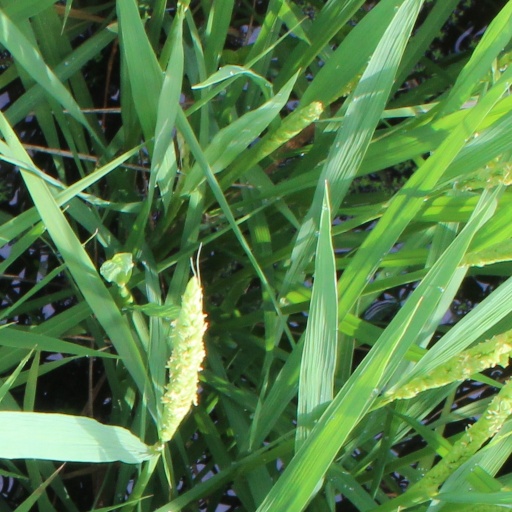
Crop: rice